The Beacon (Jersey City)

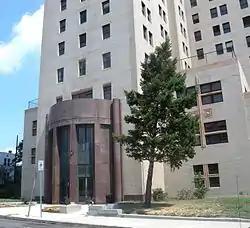
Murdoch Hall

Both the exterior and the interior of the building were used as a filming location for the 1994 Robert Redford film "Quiz Show" depicting the 1950s quiz show scandals. Sections of the interior of Murdoch Hall were used because they resembled the art deco backdrop of Manhattan's Rockefeller Center, where the game show "Twenty-One" was filmed. Approximately $25,000 was spent on renovating the neglected building to render it suitable for filming.